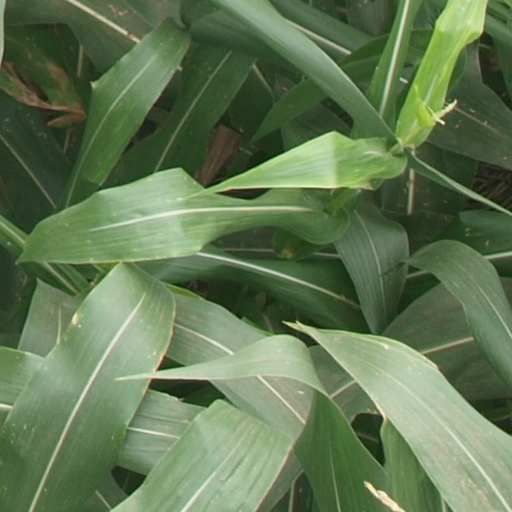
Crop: maize; corn